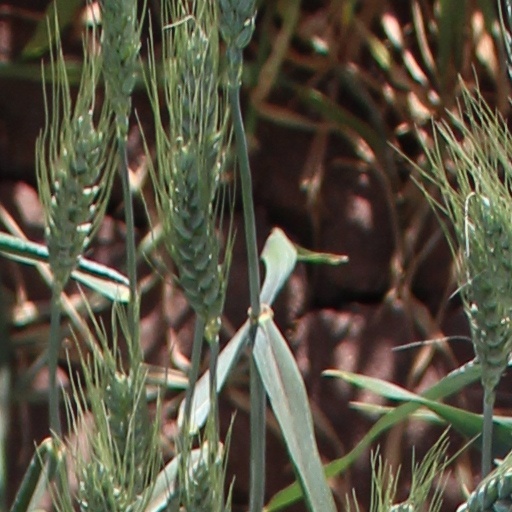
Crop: wheat